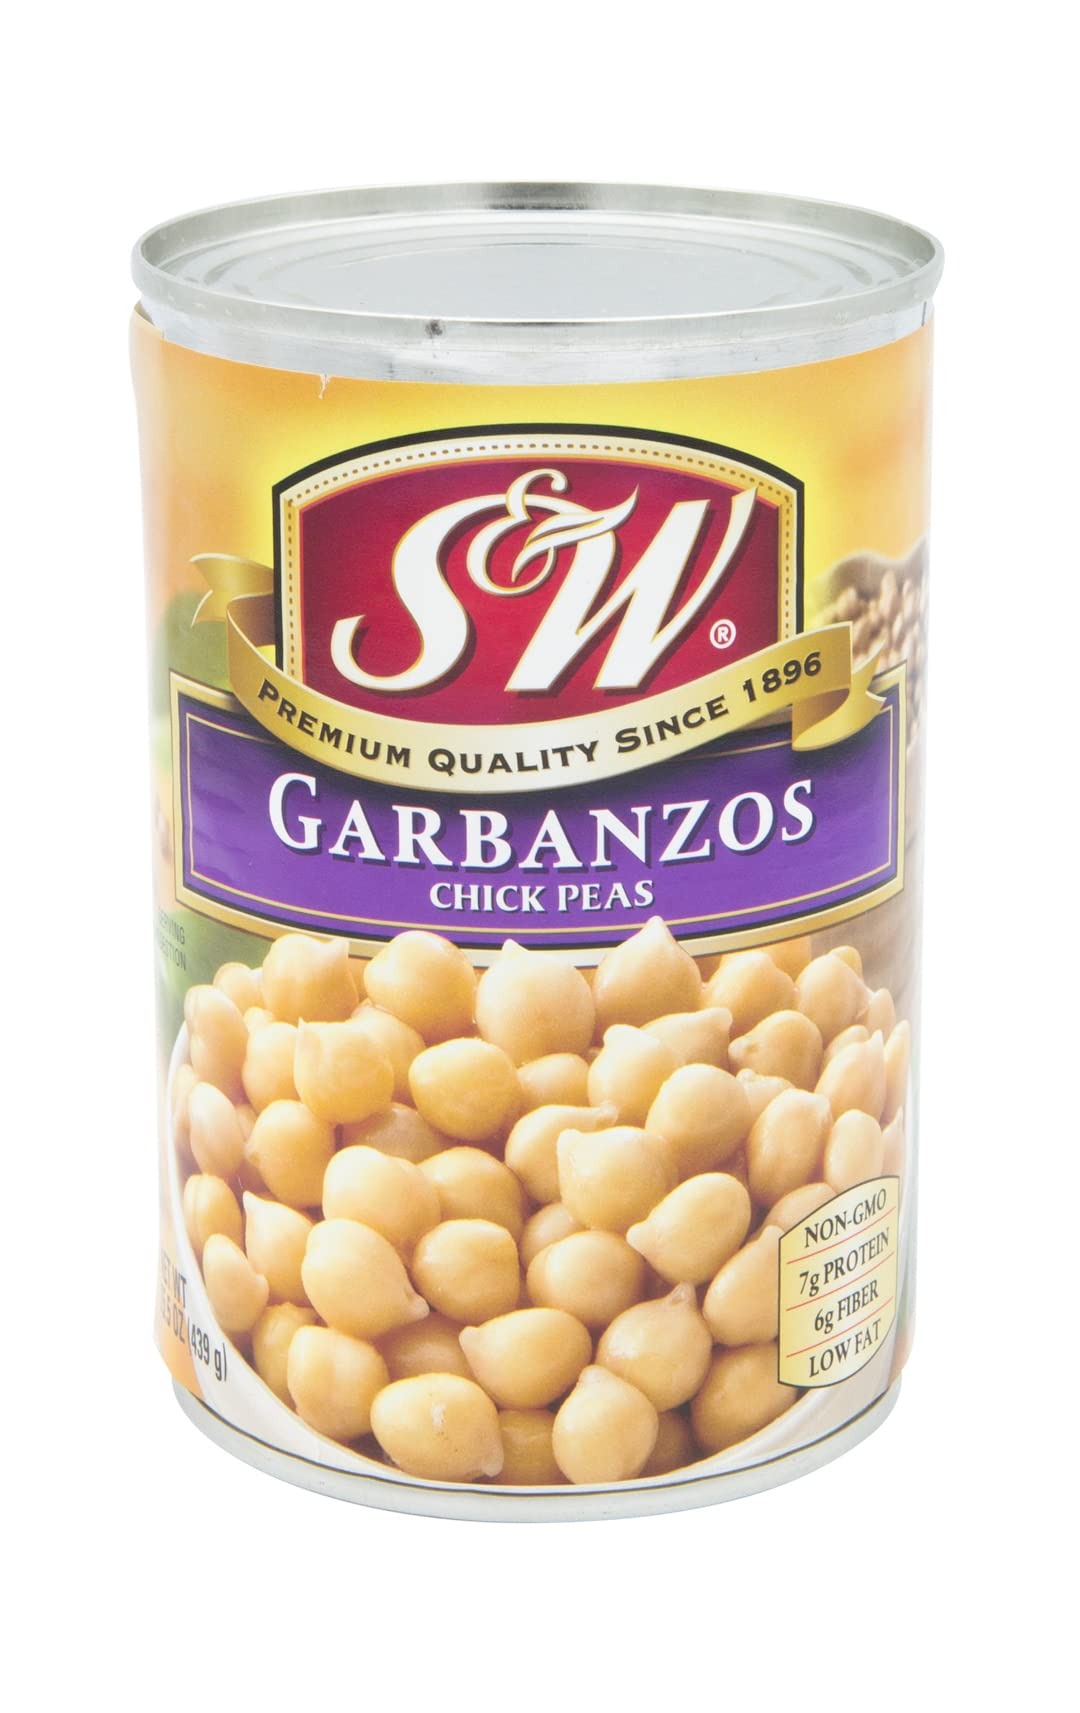
Item Name: S&W Bean Garbanzo, 15.5 oz
Bullet Point: Good source of protein and fiber
Value: 15.5
Unit: Ounce

Price: 2